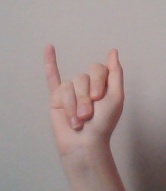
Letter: meem